Kenesaw Mountain Landis

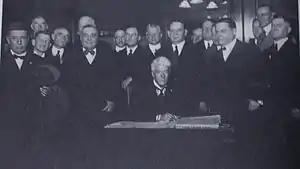
Landis, surrounded by baseball owners and officials, signs an agreement to be Commissioner of Baseball, November 12, 1920.

Baseball had been governed by a three-man National Commission, consisting of American League President Ban Johnson, National League President John Heydler and Cincinnati Reds owner Garry Herrmann. In January 1920, Herrmann left office at the request of other club owners, leaving the Commission effectively deadlocked between Johnson and Heydler. A number of club owners, disliking one or both league presidents, preferred a single commissioner to rule over the game, but were willing to see the National Commission continue if Herrmann was replaced by someone who would provide strong leadership. Landis's name was mentioned in the press for this role, and the influential baseball newspaper "The Sporting News" sought his appointment.